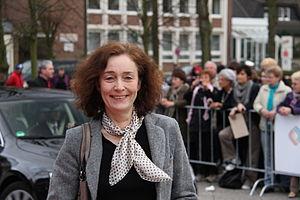
Hermine Huntgeburth est une réalisatrice allemande née le 13 novembre 1957 à Paderborn en Rhénanie-du-Nord-Westphalie.